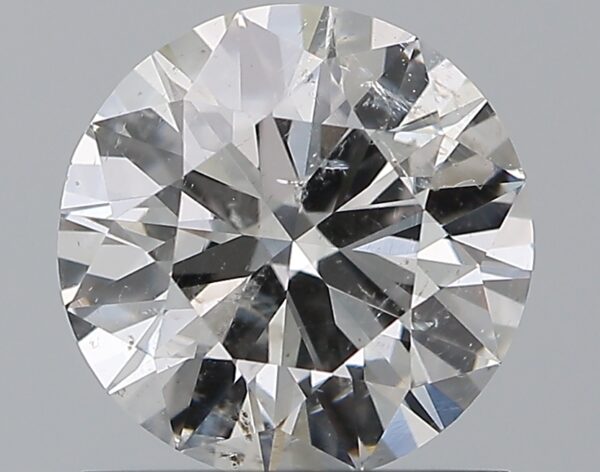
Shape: round
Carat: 1
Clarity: SI2
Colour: G
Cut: EX
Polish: EX
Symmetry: EX
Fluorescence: N
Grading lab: IGI
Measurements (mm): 6.51 x 6.47 x 3.87